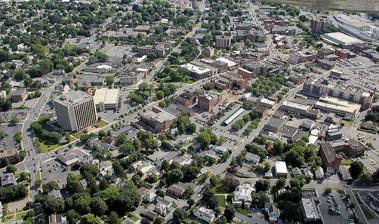
Building: The Queensbury Hotel
Country: United States of America
Year built: 1926
Historic hotel in Glens Falls, New York United States historic place The Queensbury Hotel U.S. National Register of Historic Places Show map of New York Show map of the United States Location 88 Ridge St., Glens Falls, New York Coordinates 43°18′43″N 73°38′39″W / 43.3119°N 73.6442°W / 43.3119; -73.6442 Built 1926 NRHP reference No. 100002924 Added to NRHP September 14, 2018 The Queensbury Hotel , in Glens Falls, New York , is a historic hotel built in 1926. It featured Colonial Revival architecture in its exterior, mahogany in its interior styling and room doors, and had more than 200 rooms. In 2021, after renovations including in 2019, it has 125 rooms and suites as well as the Queen's Ballroom and other event spaces and amenities. It includes an "upscale" bar/restaurant, Fenimore's Pub. Along with the town of Queensbury surrounding Glens Falls, it most likely was named for Queen Charlotte . Hotel in downtown Glens Falls in 2008, on right side of City Park in upper center of photo The hotel has long been part of the Glens Falls' fabric, being located in its downtown, on Ridge Street ( New York State Route 9L ).  It faces across City Park to the historic City Hall building.  The Paramount Theatre, once one of three movie theaters in Glens Falls, formerly across Ridge Street from the hotel, was open from the 1930s to the 1970s, and was ultimately demolished in 1979. History By 1916, it became a goal of local boosters (businessmen, the Chamber of Commerce, and city officials) to have a hotel built.  It would serve tourists going to and from the Adirondacks, [ note 1 ] and non-local businessmen, and it would serve as a community center.  On March 6, 1924, at the Glens Falls Insurance Co. , 100 businessmen met and unanimously voted to organize a Glens Falls Hotel Corporation and to build a $600,000 modern hotel.  Both the Glens Falls Insurance company and Finch, Pruyn and Company subscribed to $50,000 worth of stock. Enthusiastic efforts led to $440,000, equivalent to about $6.6 million in 2019, being raised in only eight days.  Construction began later that year. Since then, a number of renovations have added guestrooms and meeting rooms and more. During 2009 to 2014 the hotel's business was boosted by activity of the Glens Falls' Adirondack Phantoms , an American Hockey League team which played at Glens Falls Civic Center .  In 2010 it hosted Jerry D'Amigo and team-mates of the Toronto Maple Leafs , who were in town to play the Phantoms. It was bought in March 2016 by self-styled "Adirondack Region entrepreneur" Ed Moore. It became a member of the Historic Hotels of America program of the National Trust for Historic Preservation in 2017. In 2018 it was listed on the National Register of Historic Places , with reference number 100002924. Other In 2020 it was election night headquarters for U.S. Representative Elise Stefanik , who gave a victory speech on November 3. In 2021 it has been difficult for the Lake George region's tourism industry, including this hotel, to hire up post-Covid, for both seasonal and permanent employees.  In April the manager of The Queensbury Hotel and of the Fairfield Inn & Suites reported there were 60 positions unfilled, between the two hotels. Notes